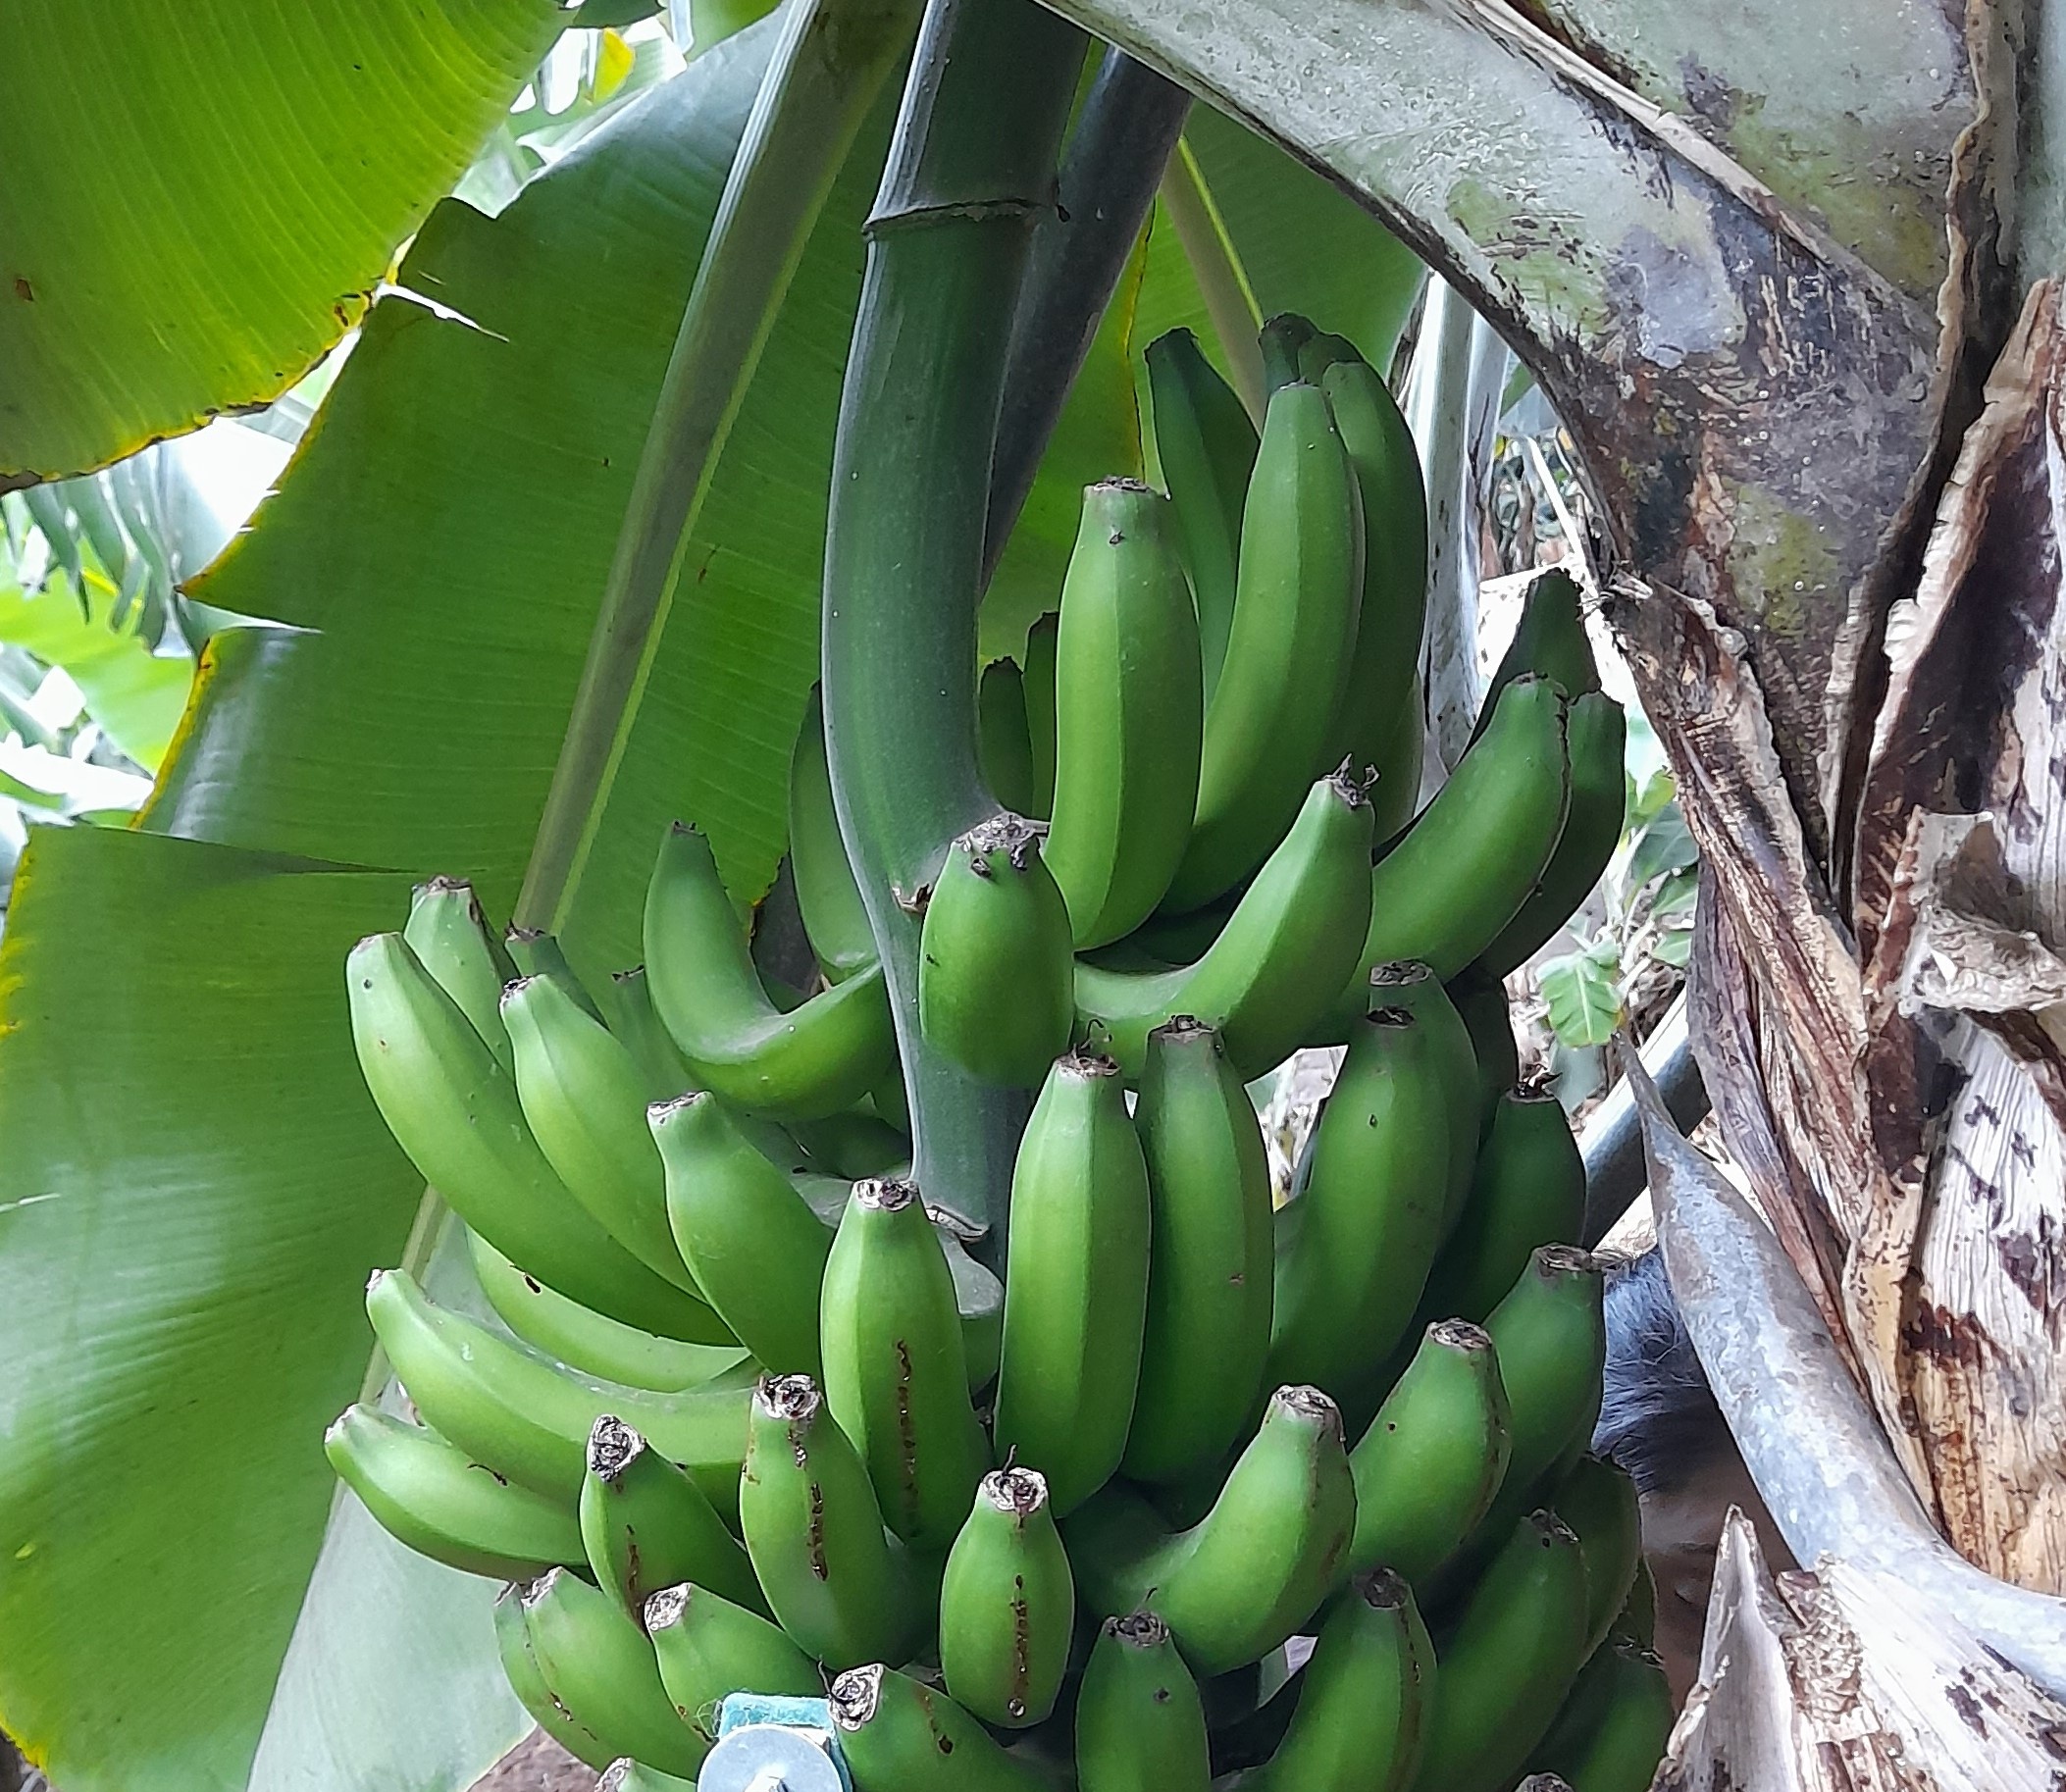
Label: Keep